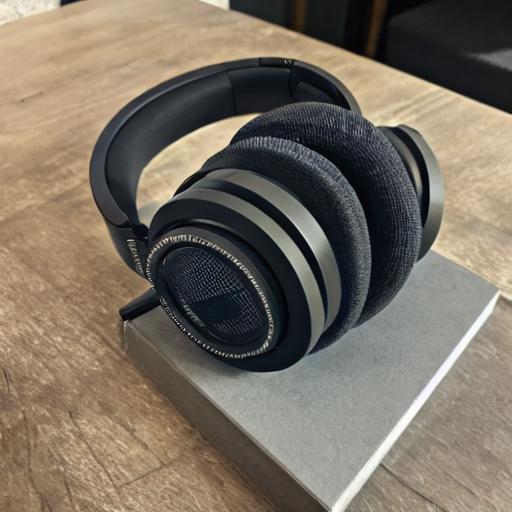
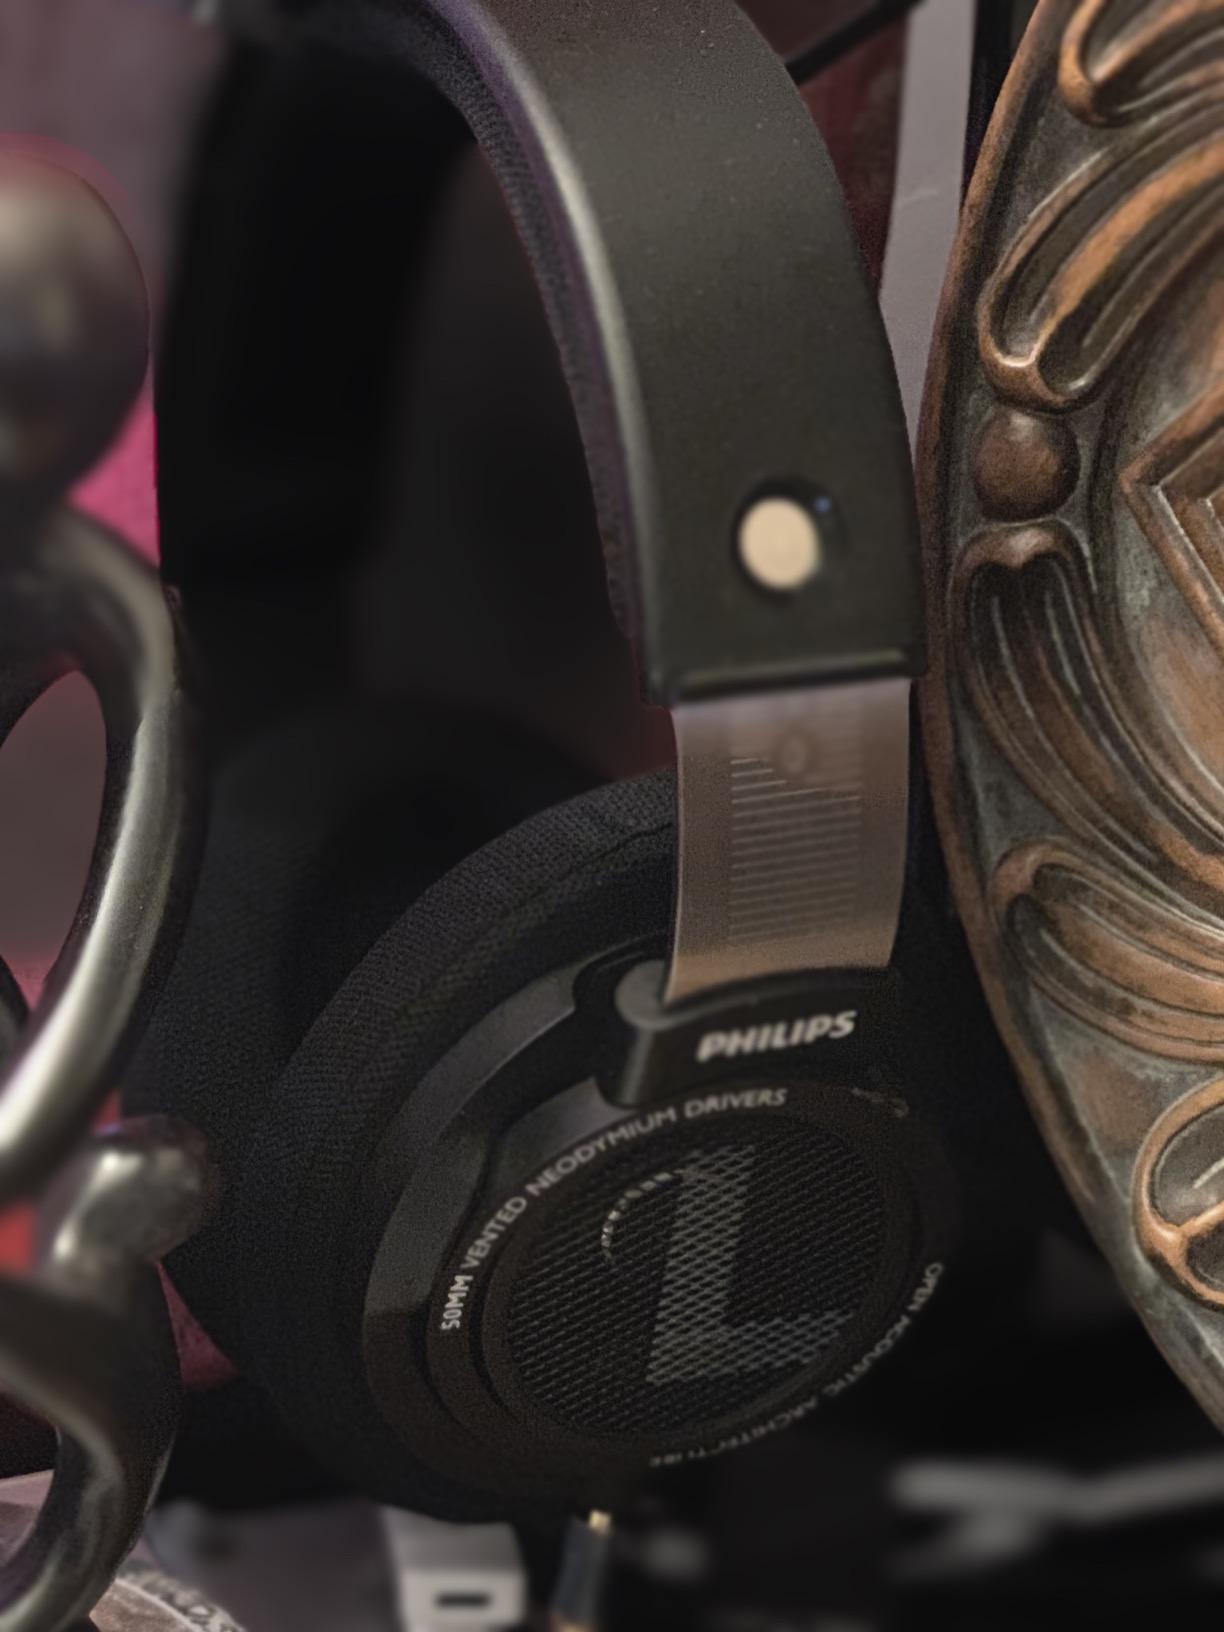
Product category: headphones
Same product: no